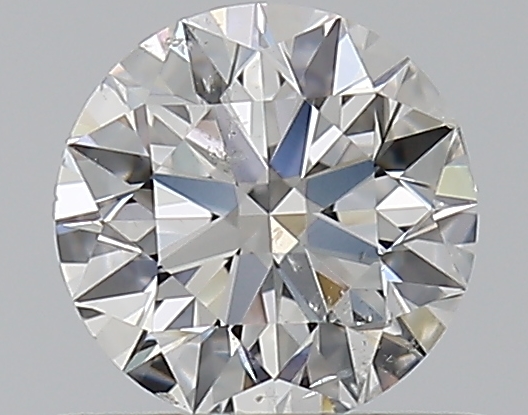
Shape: round
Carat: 0.5
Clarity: SI2
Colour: F
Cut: EX
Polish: EX
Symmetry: VG
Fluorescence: N
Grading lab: GIA
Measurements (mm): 5.05 x 5.09 x 3.15